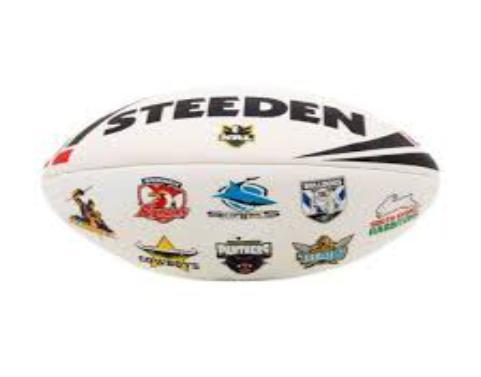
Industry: Sports